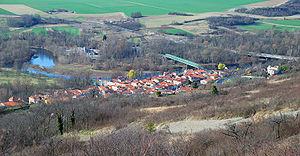
Dallet
Dallet est une ancienne commune française située dans le département du Puy-de-Dôme, en région Auvergne-Rhône-Alpes, devenue, le 1ᵉʳ janvier 2019, une commune déléguée de la commune nouvelle de Mur-sur-Allier.